Dick Doheny

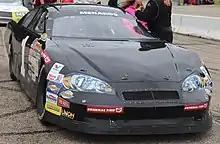
Doheny's No. 1 car for Fast Track Racing on pit road before the ARCA race at Madison in 2019

Doheny made his ARCA Racing Series start in 2013 in Pocono with Fast Track Racing, where he would finish 33rd after running only 6 laps due an axle issue. He would return with the team the following year at the season opener at Daytona, finishing 30th due to a battery problem.